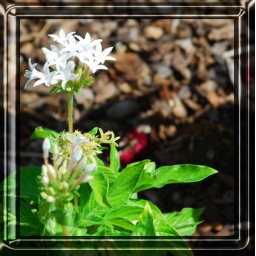
neighborhood white flowers in frame 9 16